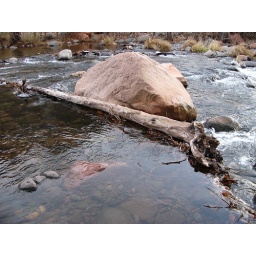
165 rock and tree limb in creek (sedona)